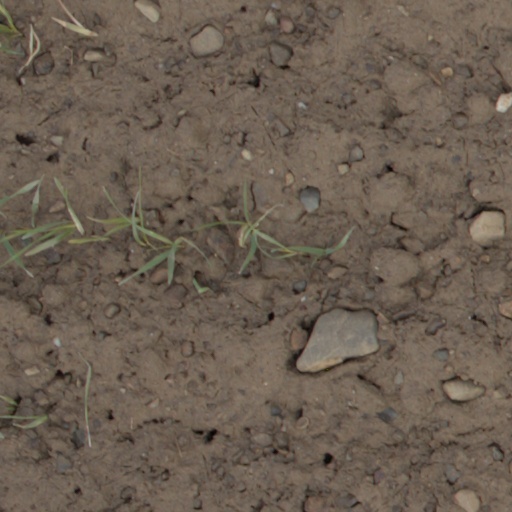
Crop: wheat